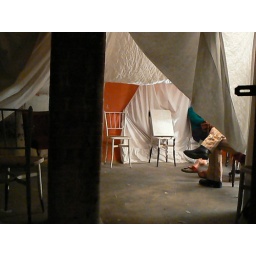
the red velvet curtain club - Prestalgia - love letters. photo by marco